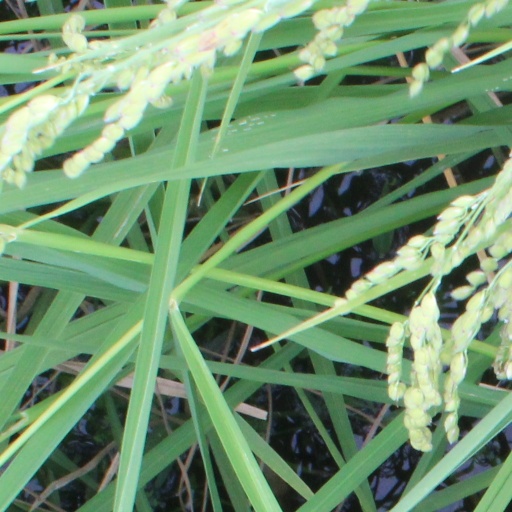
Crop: rice